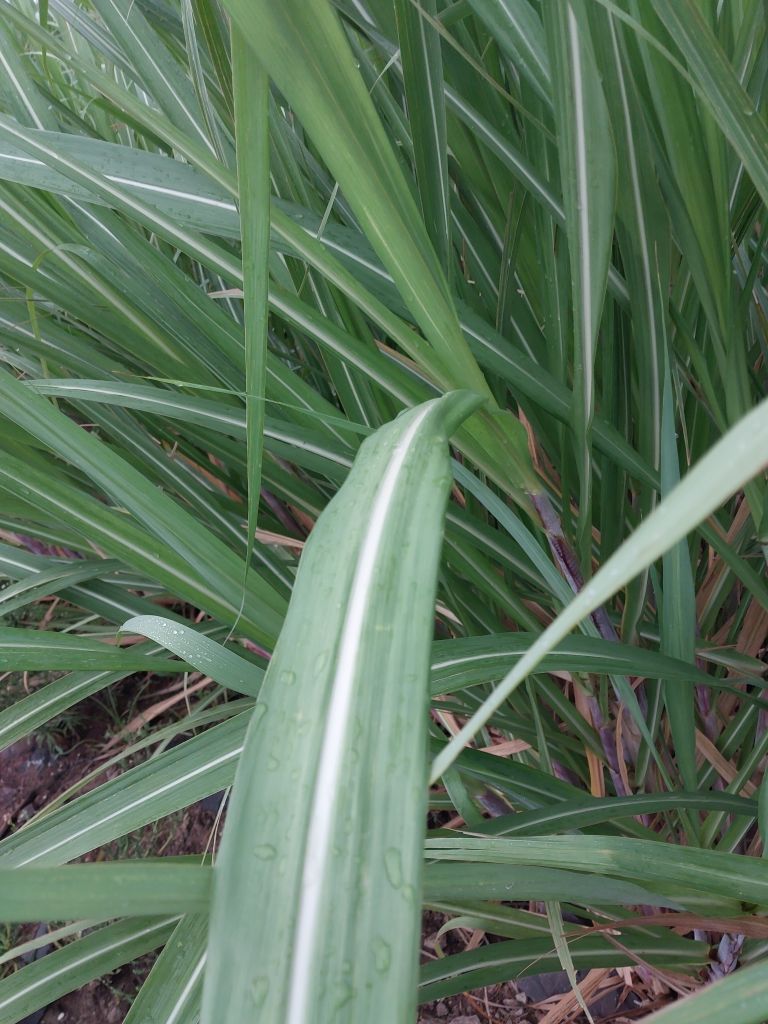
Label: Healthy